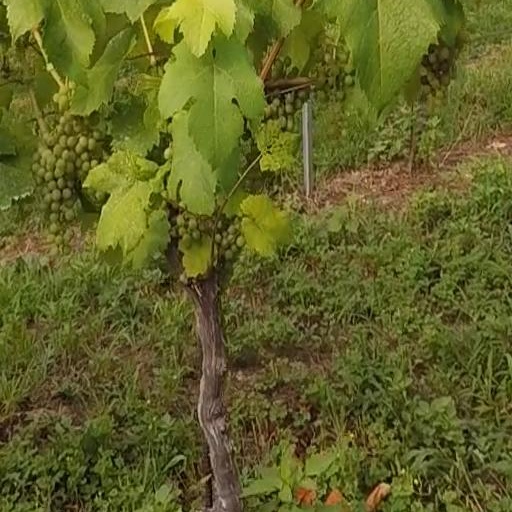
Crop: grape